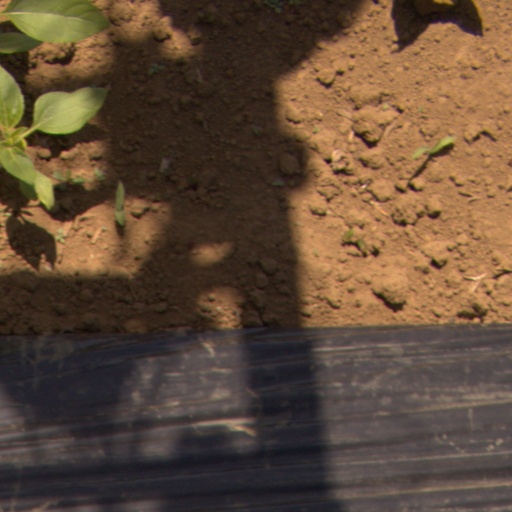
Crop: Jerusalem artichoke